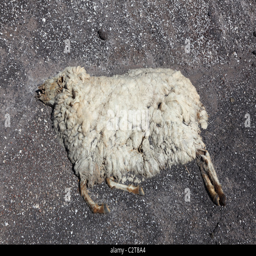
dead sheep lying on the mountain side